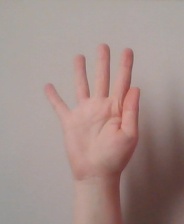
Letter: sheen